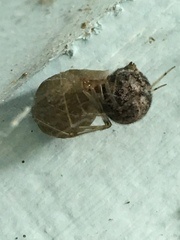
Species: Parasteatoda_tepidariorum